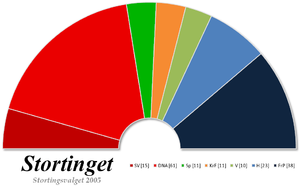
Composition du Parlement norvégien à l'issue des élections législatives de 2005.
Les élections législatives norvégiennes de 2005 se sont déroulées les 11 et 12 septembre 2005.